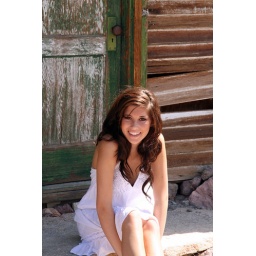
I love the green door in this one.